George Peek

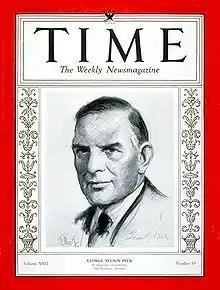
George Nelson Peek on the cover of "Time" magazine on Nov 6, 1933

Peek was born in Polo, Illinois, on November 19, 1873; His father was a farmer. Peek graduated from Oregon High School in Oregon, Illinois. He attended Northwestern University from 1891 to 1892, but did not graduate.